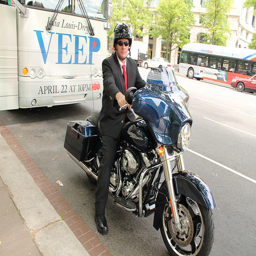
A man in a suit sits on a motorcycle.
A man with sunglasses and a helmet sits on a motorcycle, in front of a bus in a city street.
A man with a suit and tie on a motor bike.
A man wearing a suit and tie ready to go on his blue touring motorcycle
A man in a suit sitting on a motorcycle.